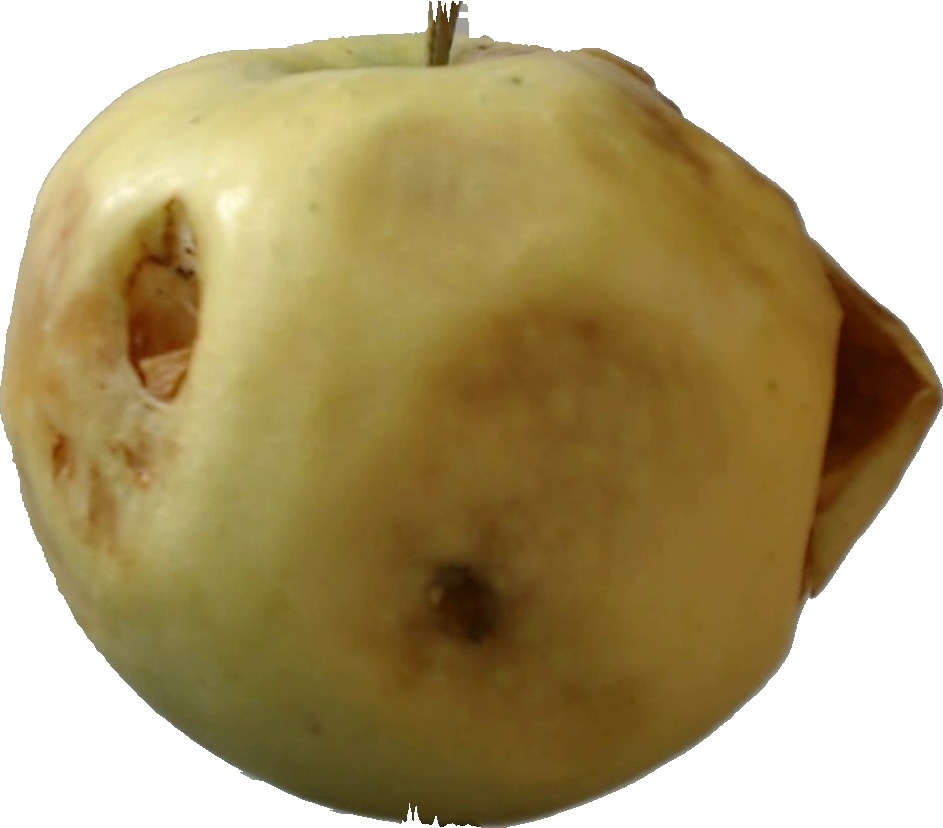
Label: apple_hit_1